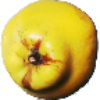
Label: Quince 1